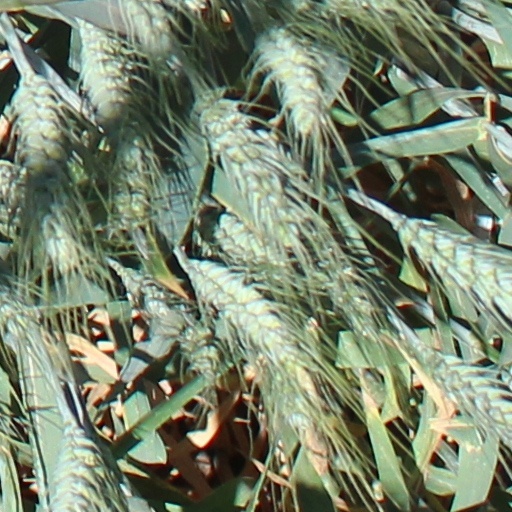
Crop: wheat